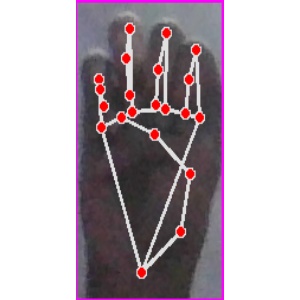
अक्षर: म